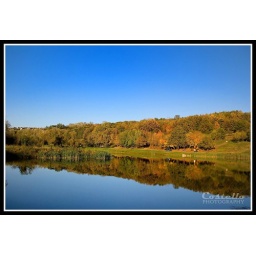
the tree just dress with autumn cloth and then admires thelselves in the mirror of the lake